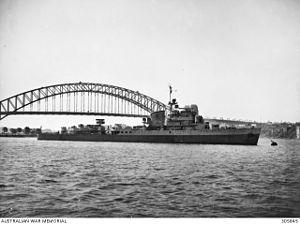
Le HNLMS Tromp est un croiseur léger, navire de tête de sa classe construit pour la Marine royale néerlandaise. Construit juste avant la Seconde Guerre mondiale, le croiseur servit principalement dans les océans Pacifique et Indien contre les Japonais, étant basé à Sydney, Fremantle et Trincomalee où il opérait aux côtés de navires de guerre britanniques, australiens et américains. Après la guerre, il retourna aux Pays-Bas et, après 1949, fut utilisé comme navire d'entraînement avant d'être déclassé en 1955 et vendu à la ferraille en 1969.